14th Battalion, Maratha Light Infantry

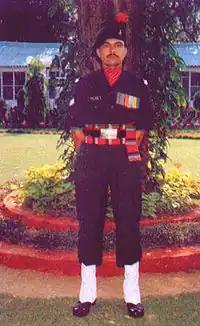
A Soldier from 14 MARATHA LI

Small of stature and casual of appearance, the wiry Mahratta comes of hard stock, is capable of enduring great hardships and privations which they have repeatedly proved in the hardships of the Abyssinian War, in the privations of Mesopotamia, or on the long marches of Allenby's advance through Palestine, and more recently, on the bullet-swept heights of Keren, the mountains of Italy and the jungles of Assam and Burma. The Marathas have an enviable reputation for gallantry and loyal service. They tie the military turban with one fold which falls about the head and down the neck of the soldier in the most capricious convolutions. The Marathas trace their descent to the great 17th-century warrior Shivaji. The Marathas later formed a confederacy and campaigned across vast swathes of India, watered their horses in the Indus, harried the borders of Mysore, and set the scared citizens of Calcutta to digging the Mahratta Ditch.